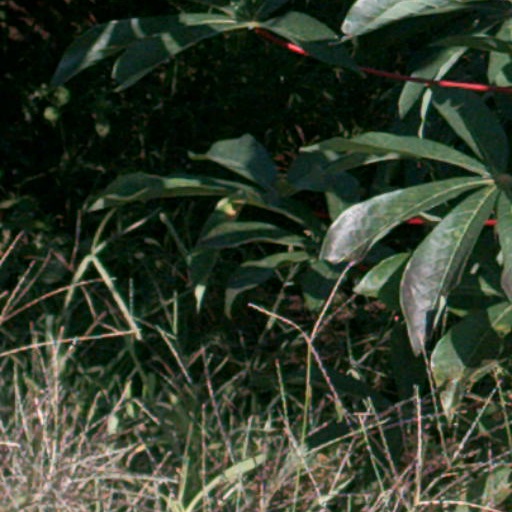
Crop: cassava